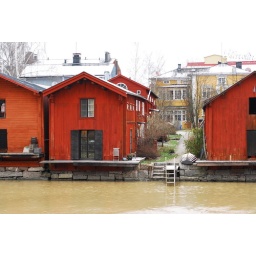
No boats in the river